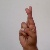
The image shows a hand gesture representing the letter 'R' in Indian Sign Language.